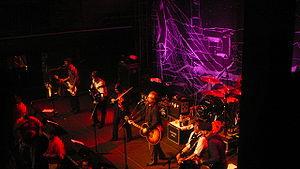
Flogging Molly est un groupe de punk celtique américain, originaire de Los Angeles, en Californie. Formé en 1997, il est composé de Dave King, Bob Schmidt, Matt Hensley, Nathen Maxwell, Dennis Casey, Bridget Regan et George Schwindt.